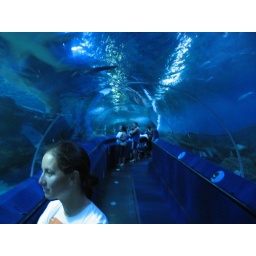
large sharks, rays, turtles, and assorted fish swimming by overhead.